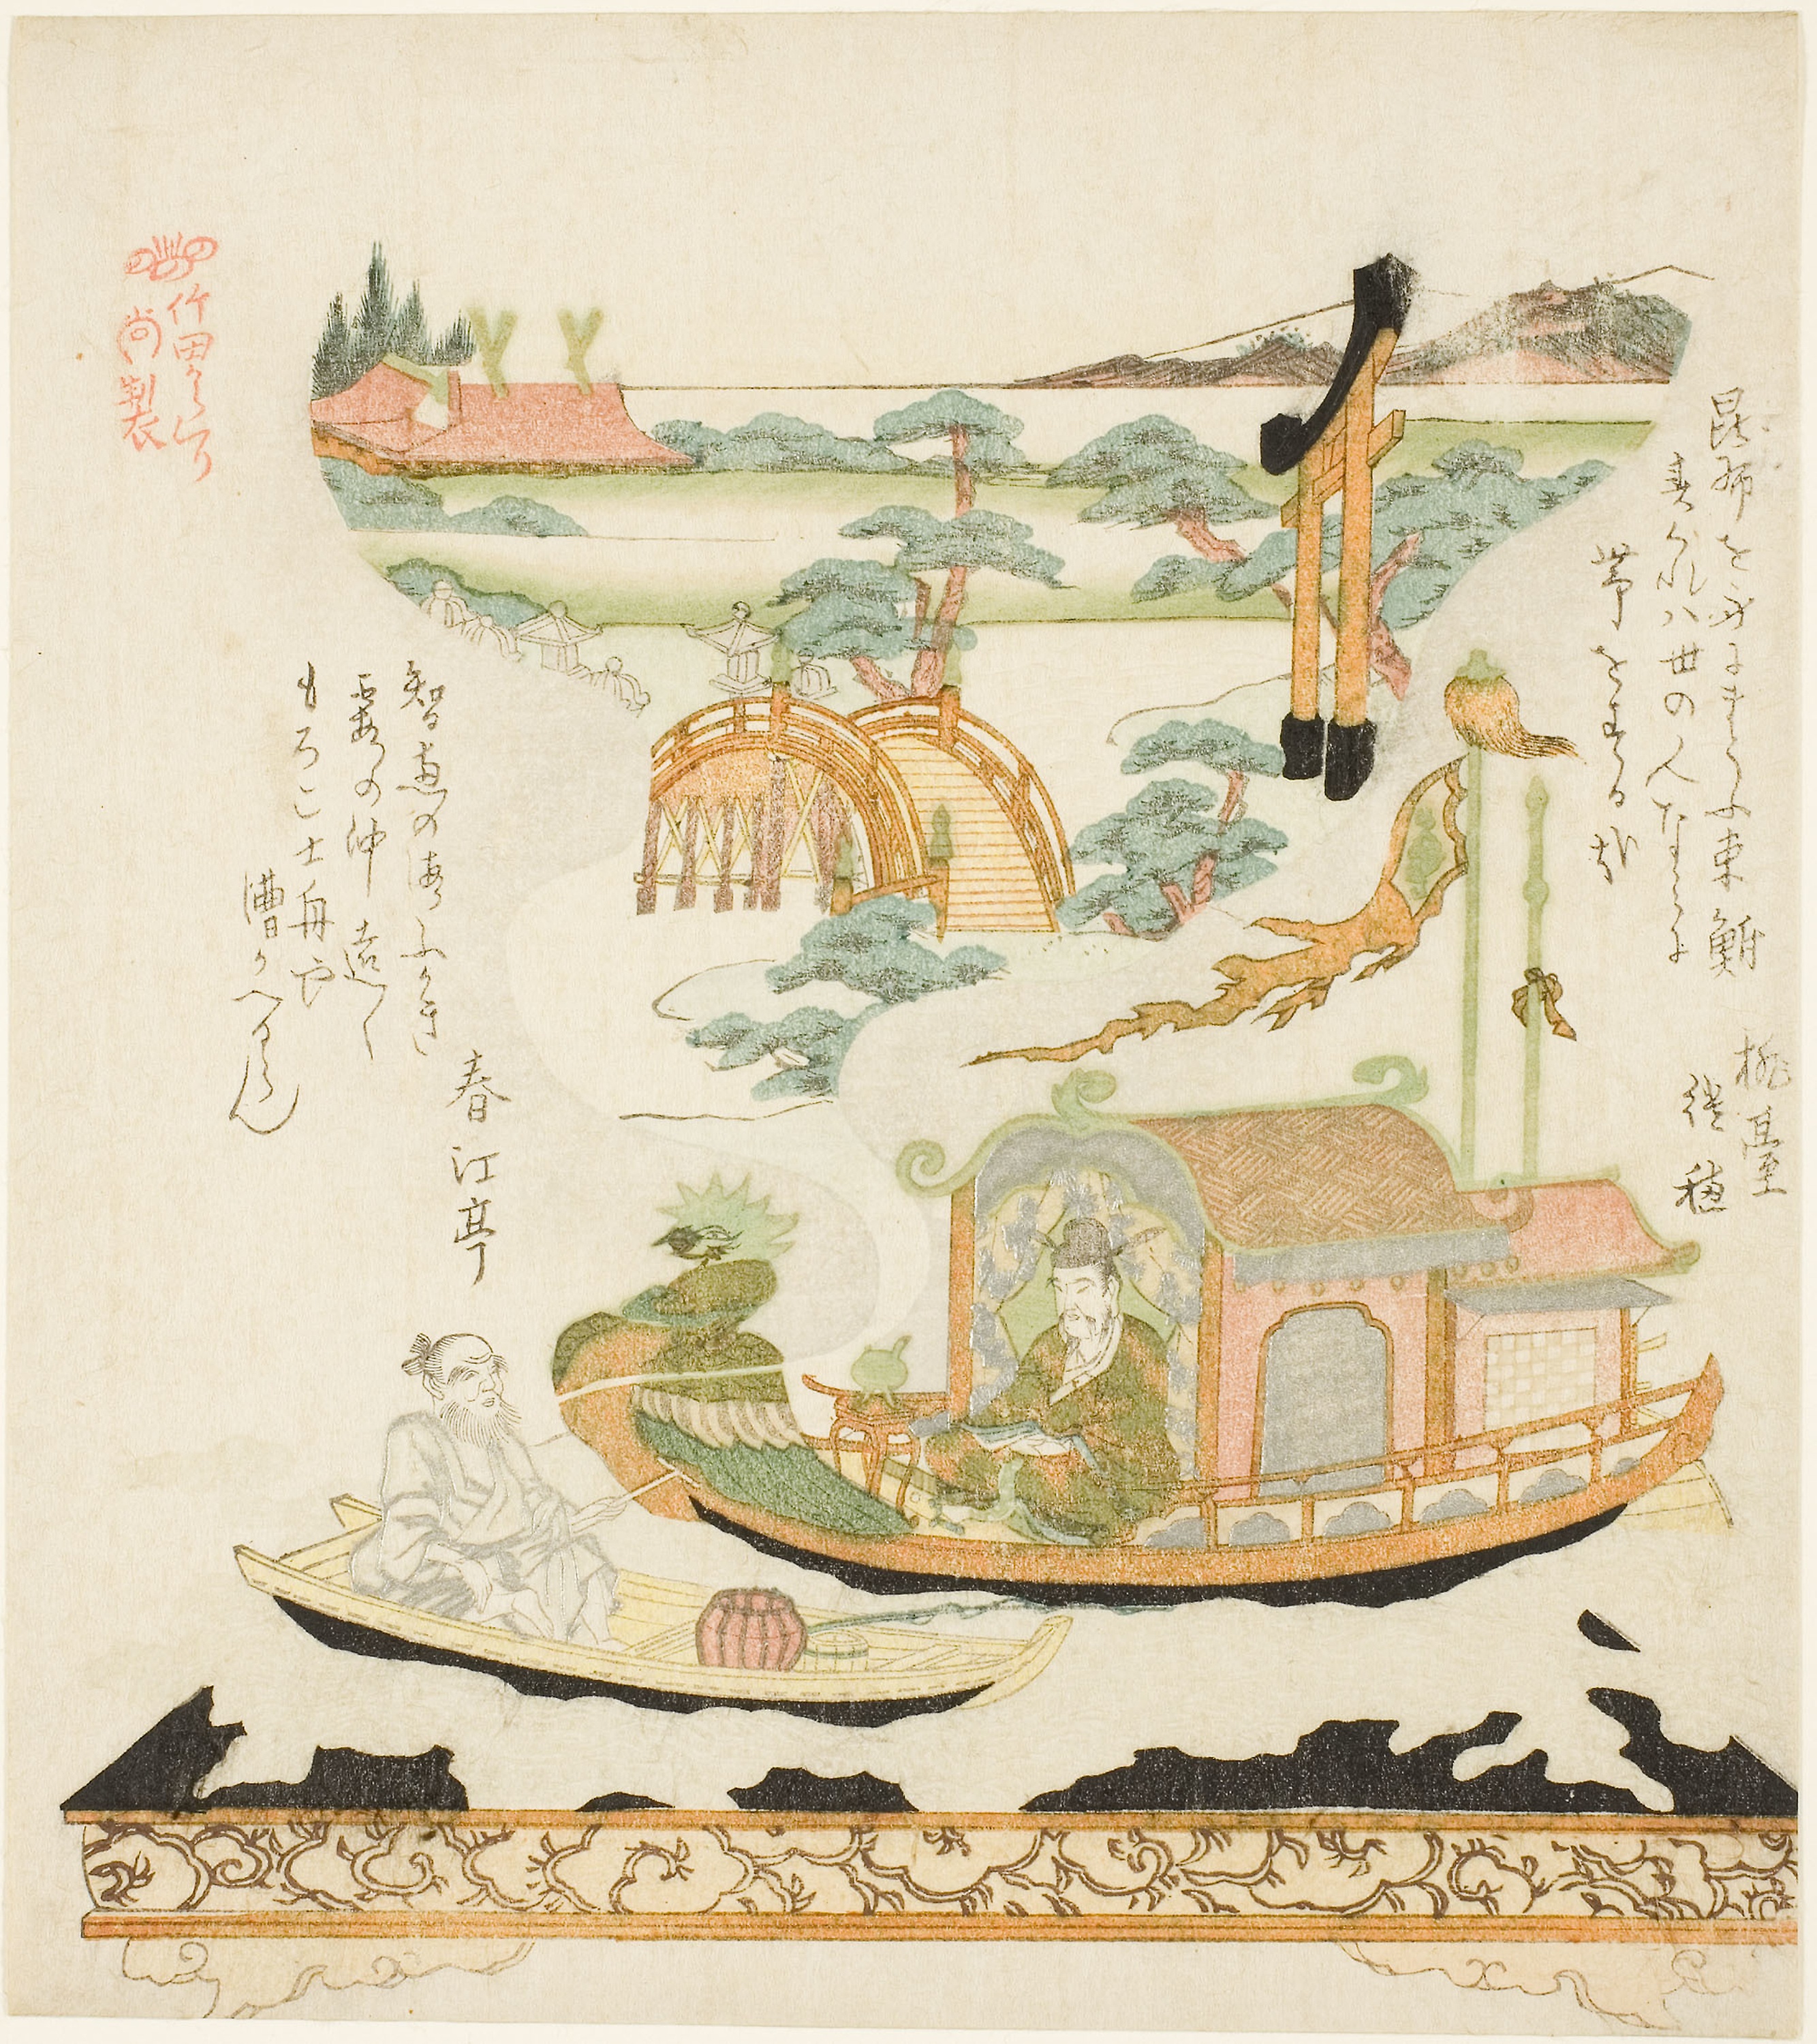
illustration, art, painting